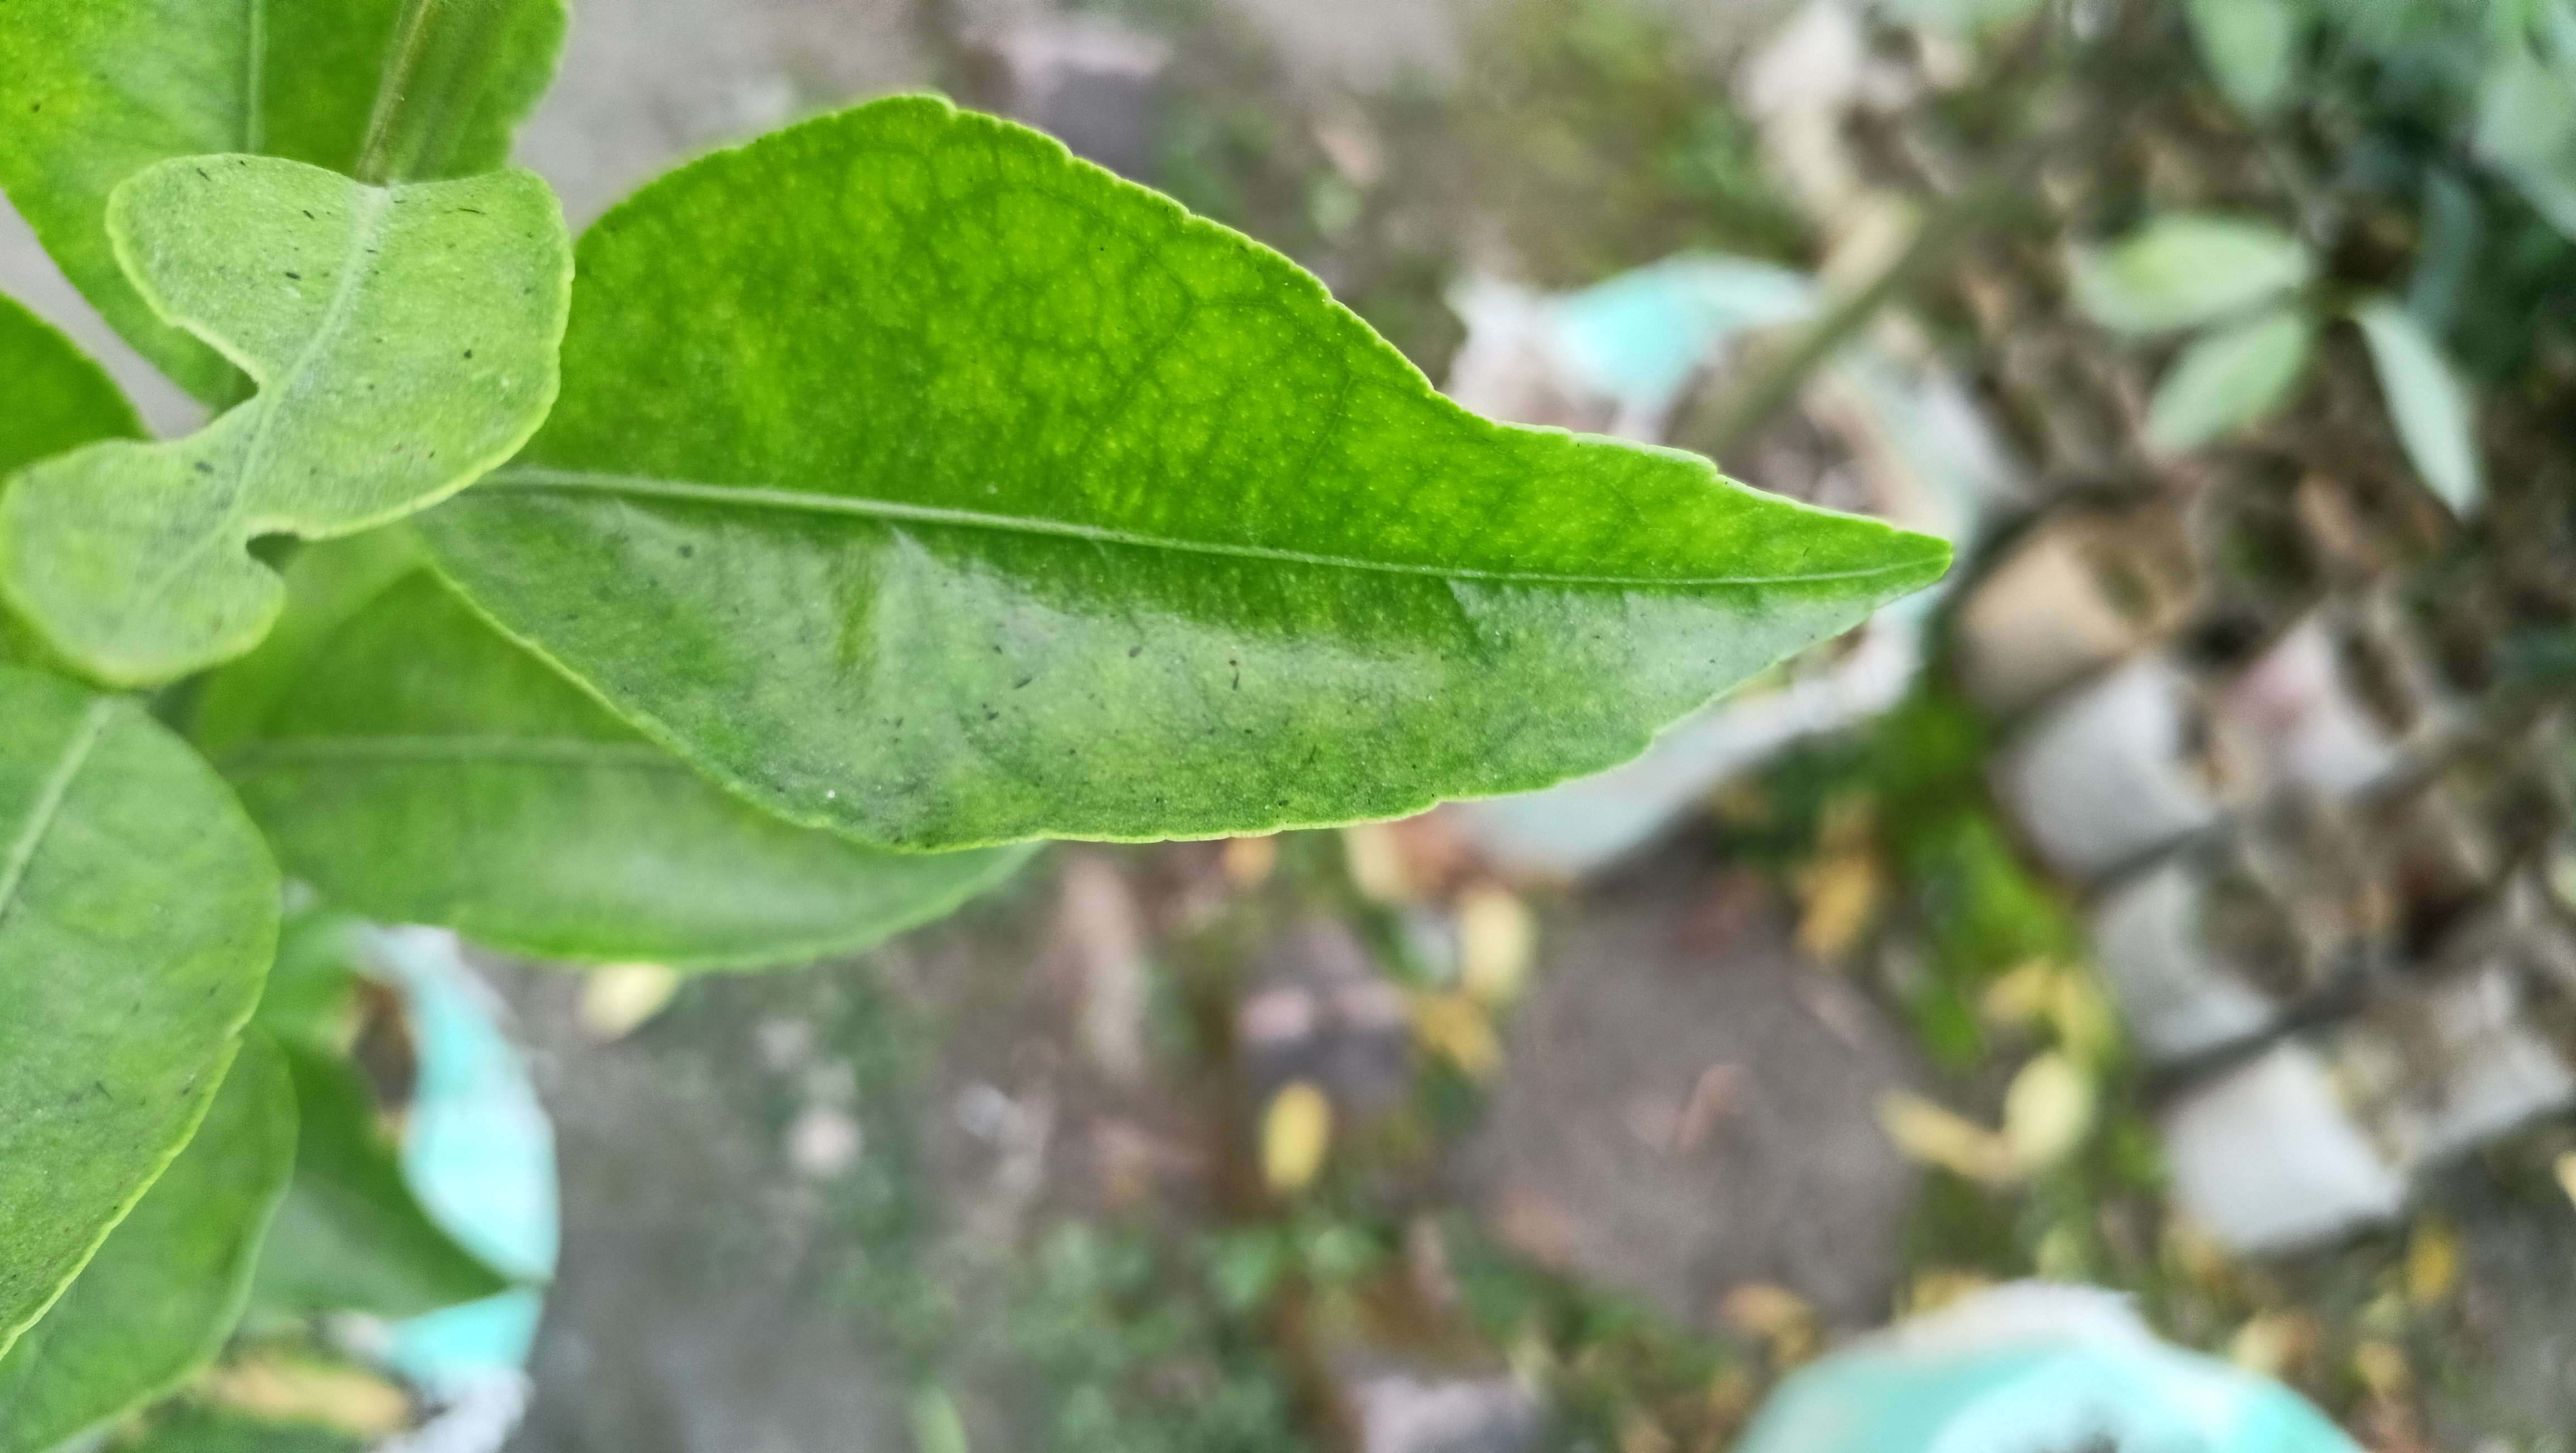
Mandarin leaf variety: Darjeling